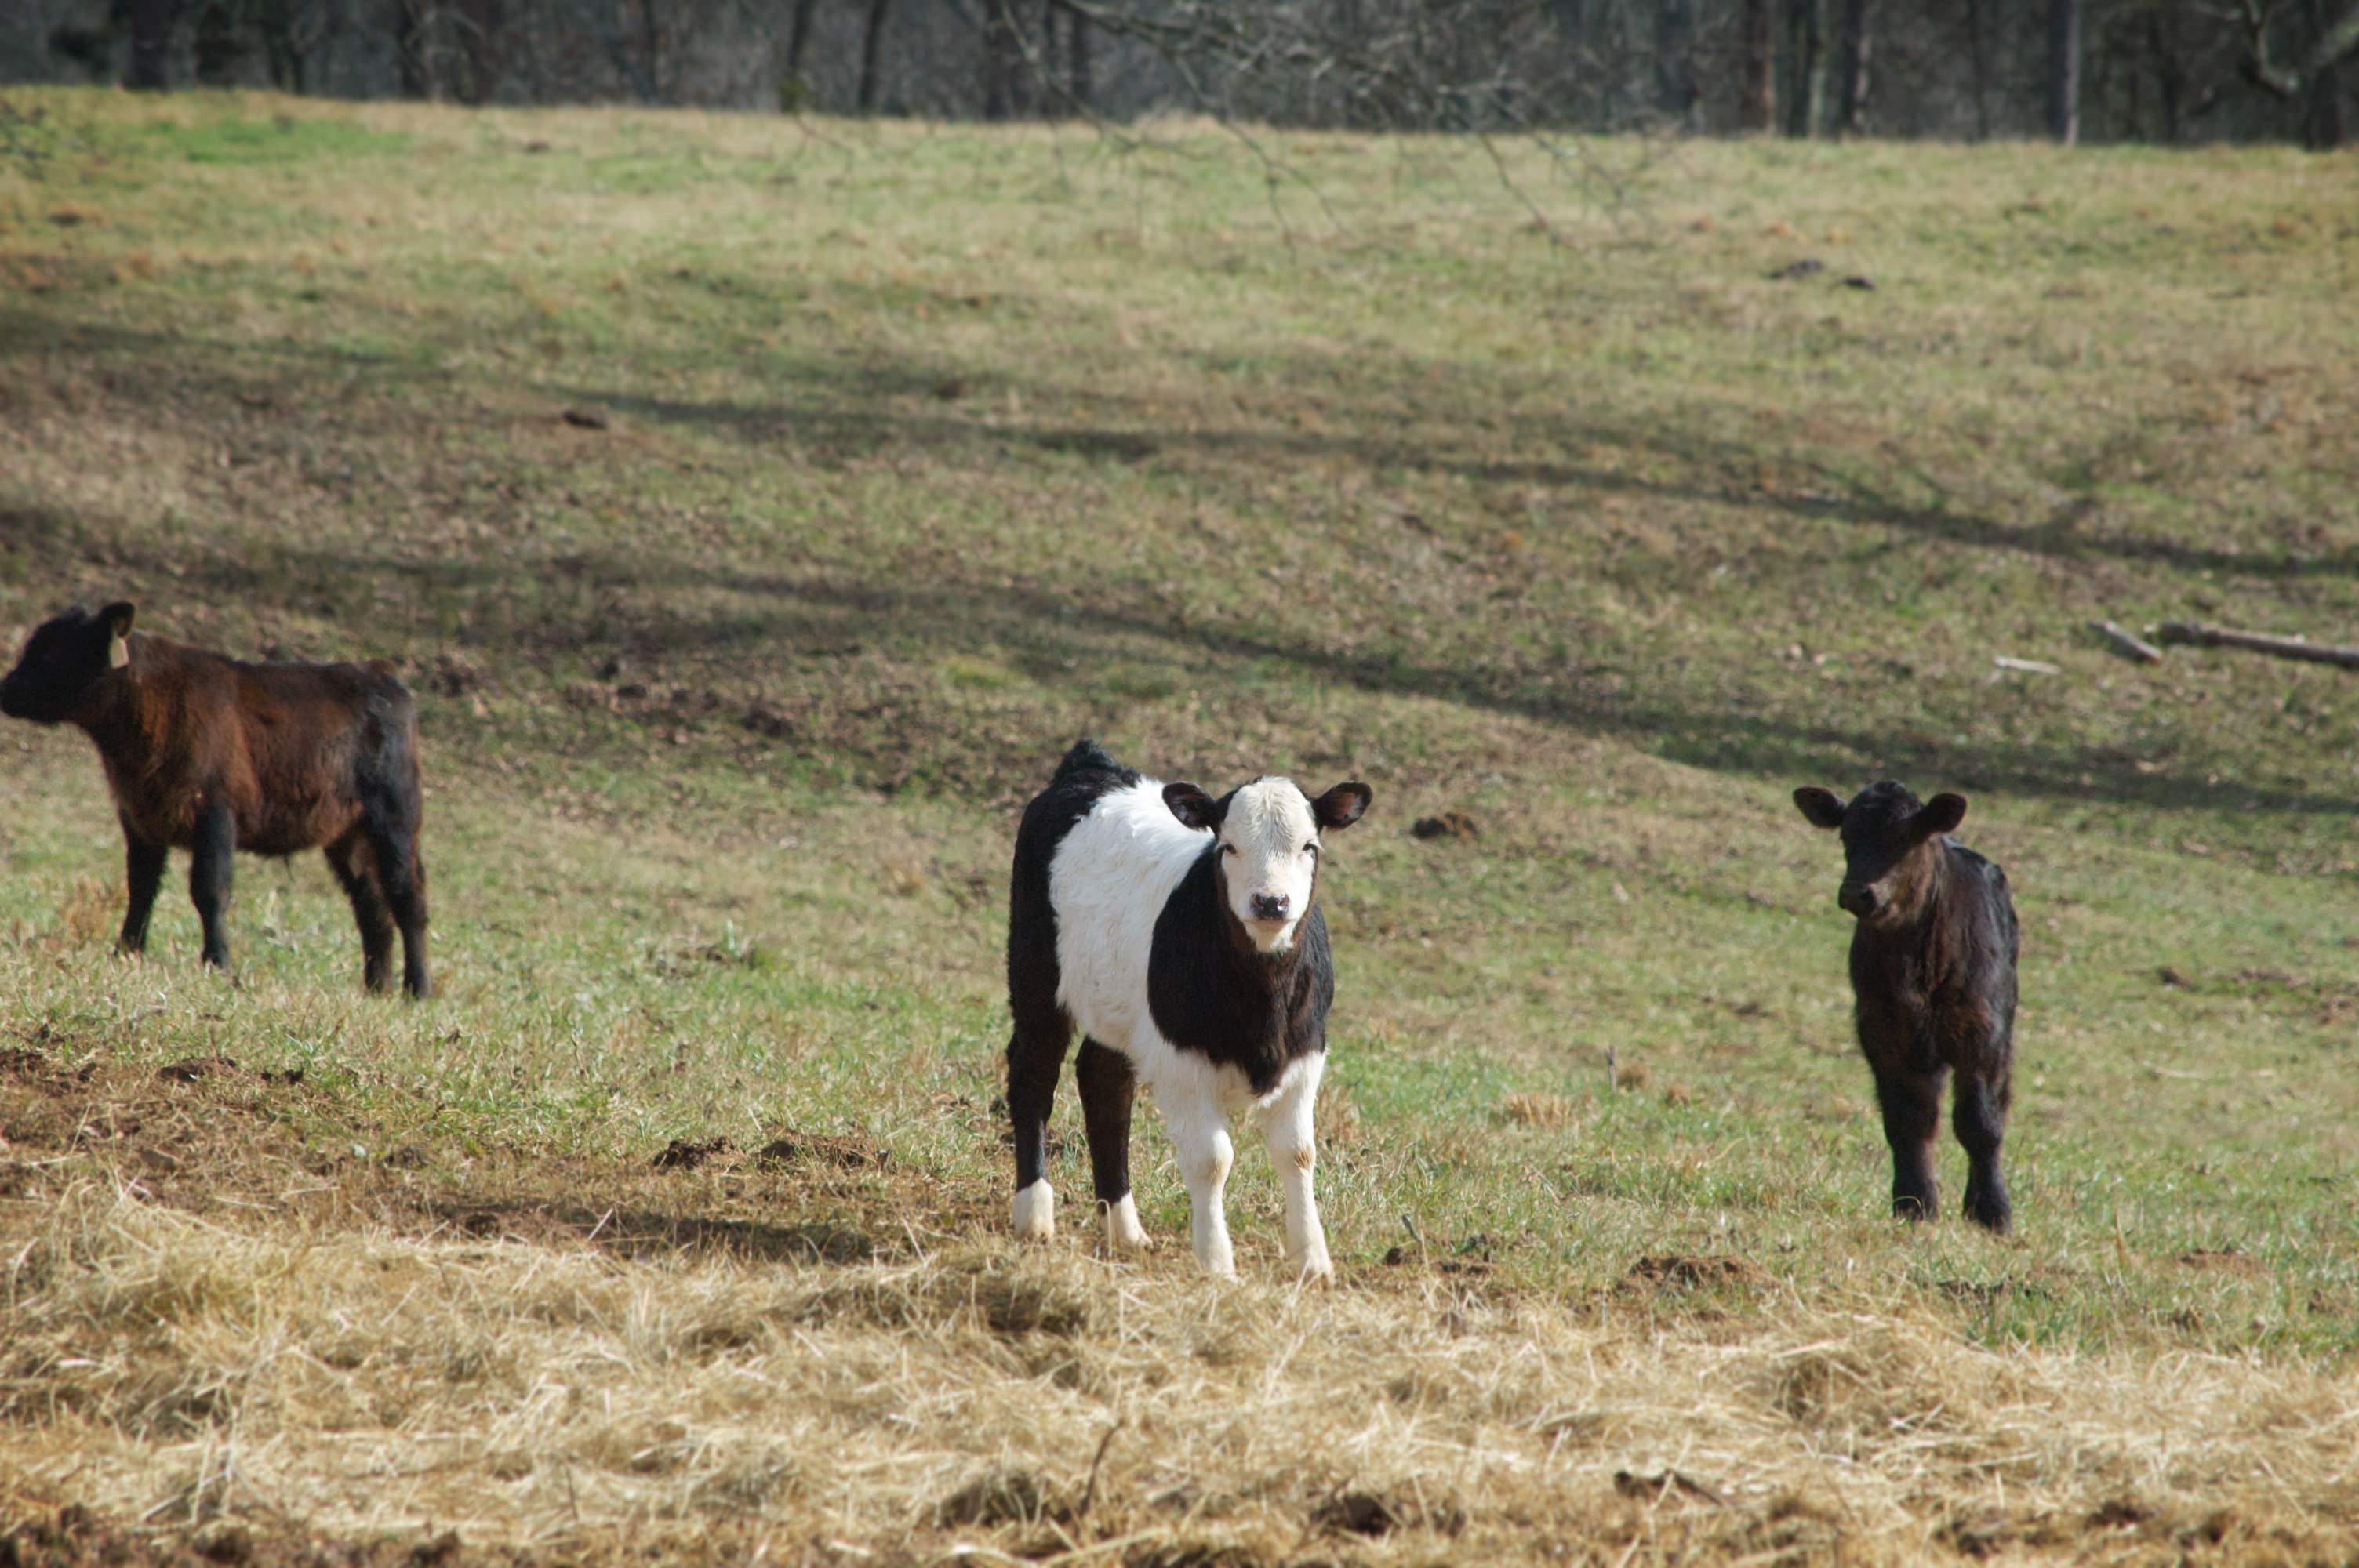
hay, field, farm, meadow, prairie, animal, rural, young, cow, cattle, herd, farming, pasture, grazing, livestock, ranch, mammal, agriculture, eat, fauna, calf, eating, grassland, head, straw, habitat, ecosystem, dairy, rural area, dairy cow, cattle like mammal, mustang horse